2019–2020 Belgian government formation

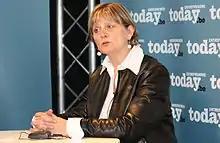
Senate president Sabine Laruelle was tasked on 19 February 2020 together with Chamber of Representatives president Patrick Dewael as Royal assignment holder. On 16 March their assignment ended.

From Monday 17 February, King Philippe started consultations with the presidents of the ten parties still in contention for government participation to discuss on how to progress. On 17 February Maxime Prévot (cdH), Meyrem Almaci (Groen) and Bart De Wever (N-VA) received and audience and on 18 February Conner Rousseau (sp.a), Georges-Louis Bouchez (MR) and the duo Jean-Marc Nollet and Rajae Maouane (Ecolo), followed finally by Paul Magnette (PS), François De Smet (DéFI), Joachim Coens (CD&V) and Gwendolyn Rutten (Open Vld) on 19 February.